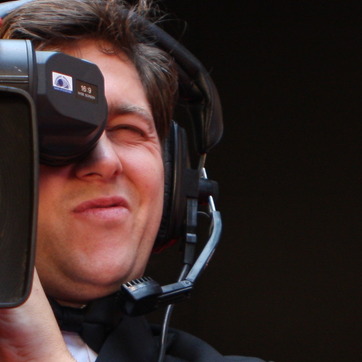
Material: plastic